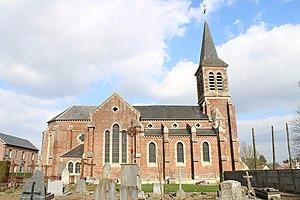
L'église.
Ognolles est une commune française située dans le département de l'Oise en région Hauts-de-France.